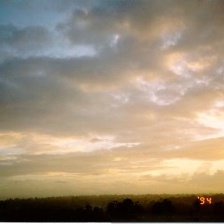
Cloud type: Stratocumulus